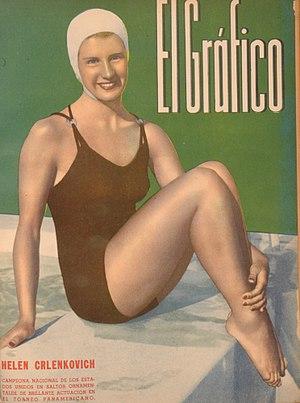
Helen Crlenkovich, née à Akron, Ohio le 14 janvier 1921 et morte à Los Angeles, Californie le 19 juillet 1955, est l'une des athlètes les plus titrées d'Amérique et du monde au tremplin à trois mètres et à la plate-forme à dix mètres. Ses deux parents sont originaires de Croatie : sa mère, Anka Tomin, de Petrijevci et son père, Adam, de Banićevac près de Cernik.